Tintagel

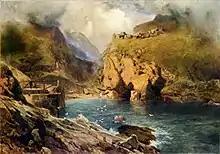
"King Arthur's Castle" (artist unknown, c. 1910); below the castle is Tintagel Haven with the equipment for loading slate.

Trebarwith was the scene of the shipwreck of the "Sarah Anderson" in 1886 (all on board perished), but the most famous of the wrecks happened on 20 December 1893, at Lye Rock when the barque "Iota" was driven against the cliff. The crew were able to get onto the rock and apart from a youth of 14 were saved by four men (three of these from Tintagel: one of them, Charles Hambly, received a Vellum testimonial and three medals for bravery afterwards). The story is told in verse in "Musings on Tintagel and its Heroes" by Joseph Brown, 1897; the youth was buried in Tintagel Churchyard and the grave is marked by a wooden cross (his name is given in the bureaucratic Italian usage, surname first: Catanese Domenico). On 6 July 1979, Tintagel was briefly subject to national attention when an RAF Hawker Hunter fighter aircraft crashed into the village following an engine malfunction; the unusual incident caused significant damage and consternation, but no deaths.